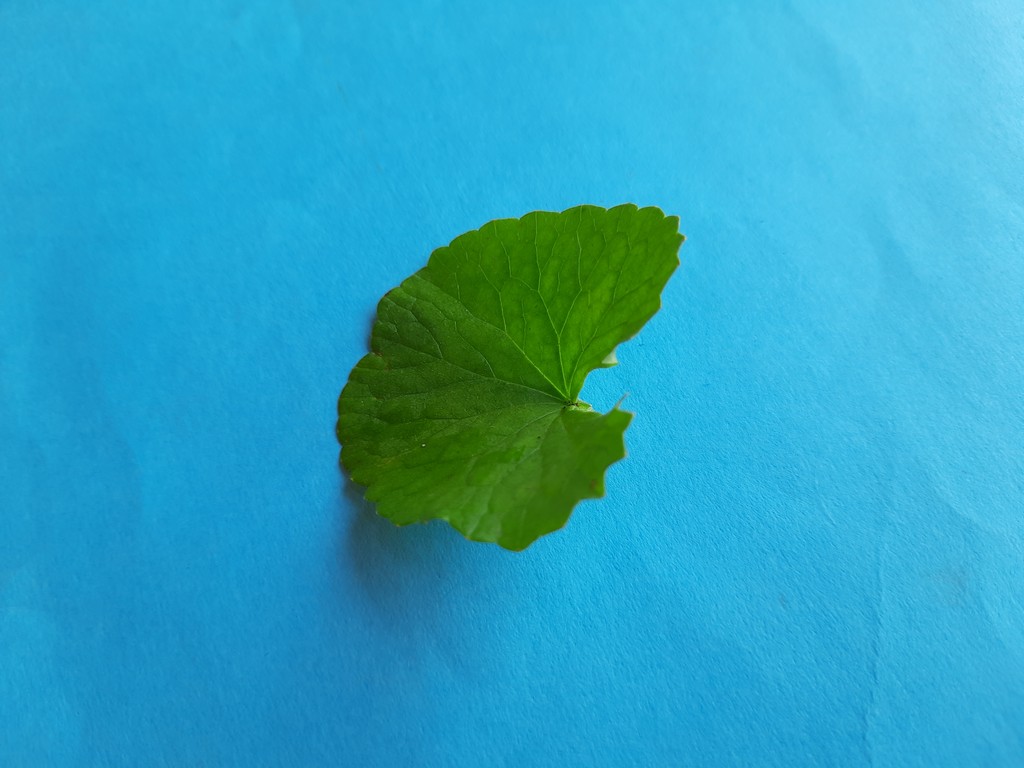
Label: Healthy